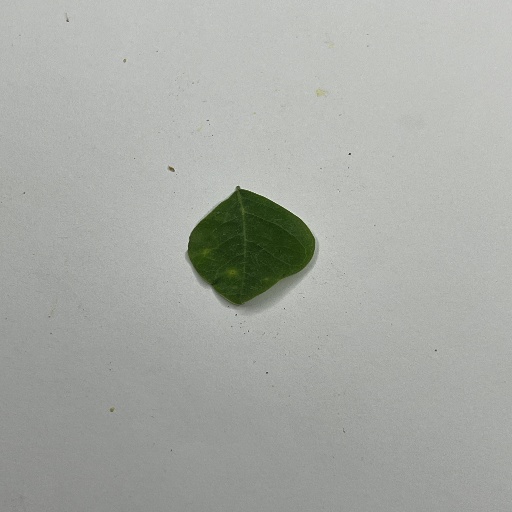
Species: Sojina
Leaf condition: Bacterial Spot